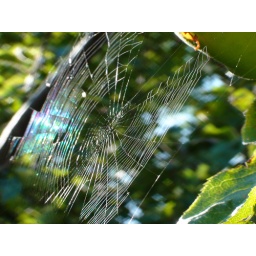
cobweb in the apple tree